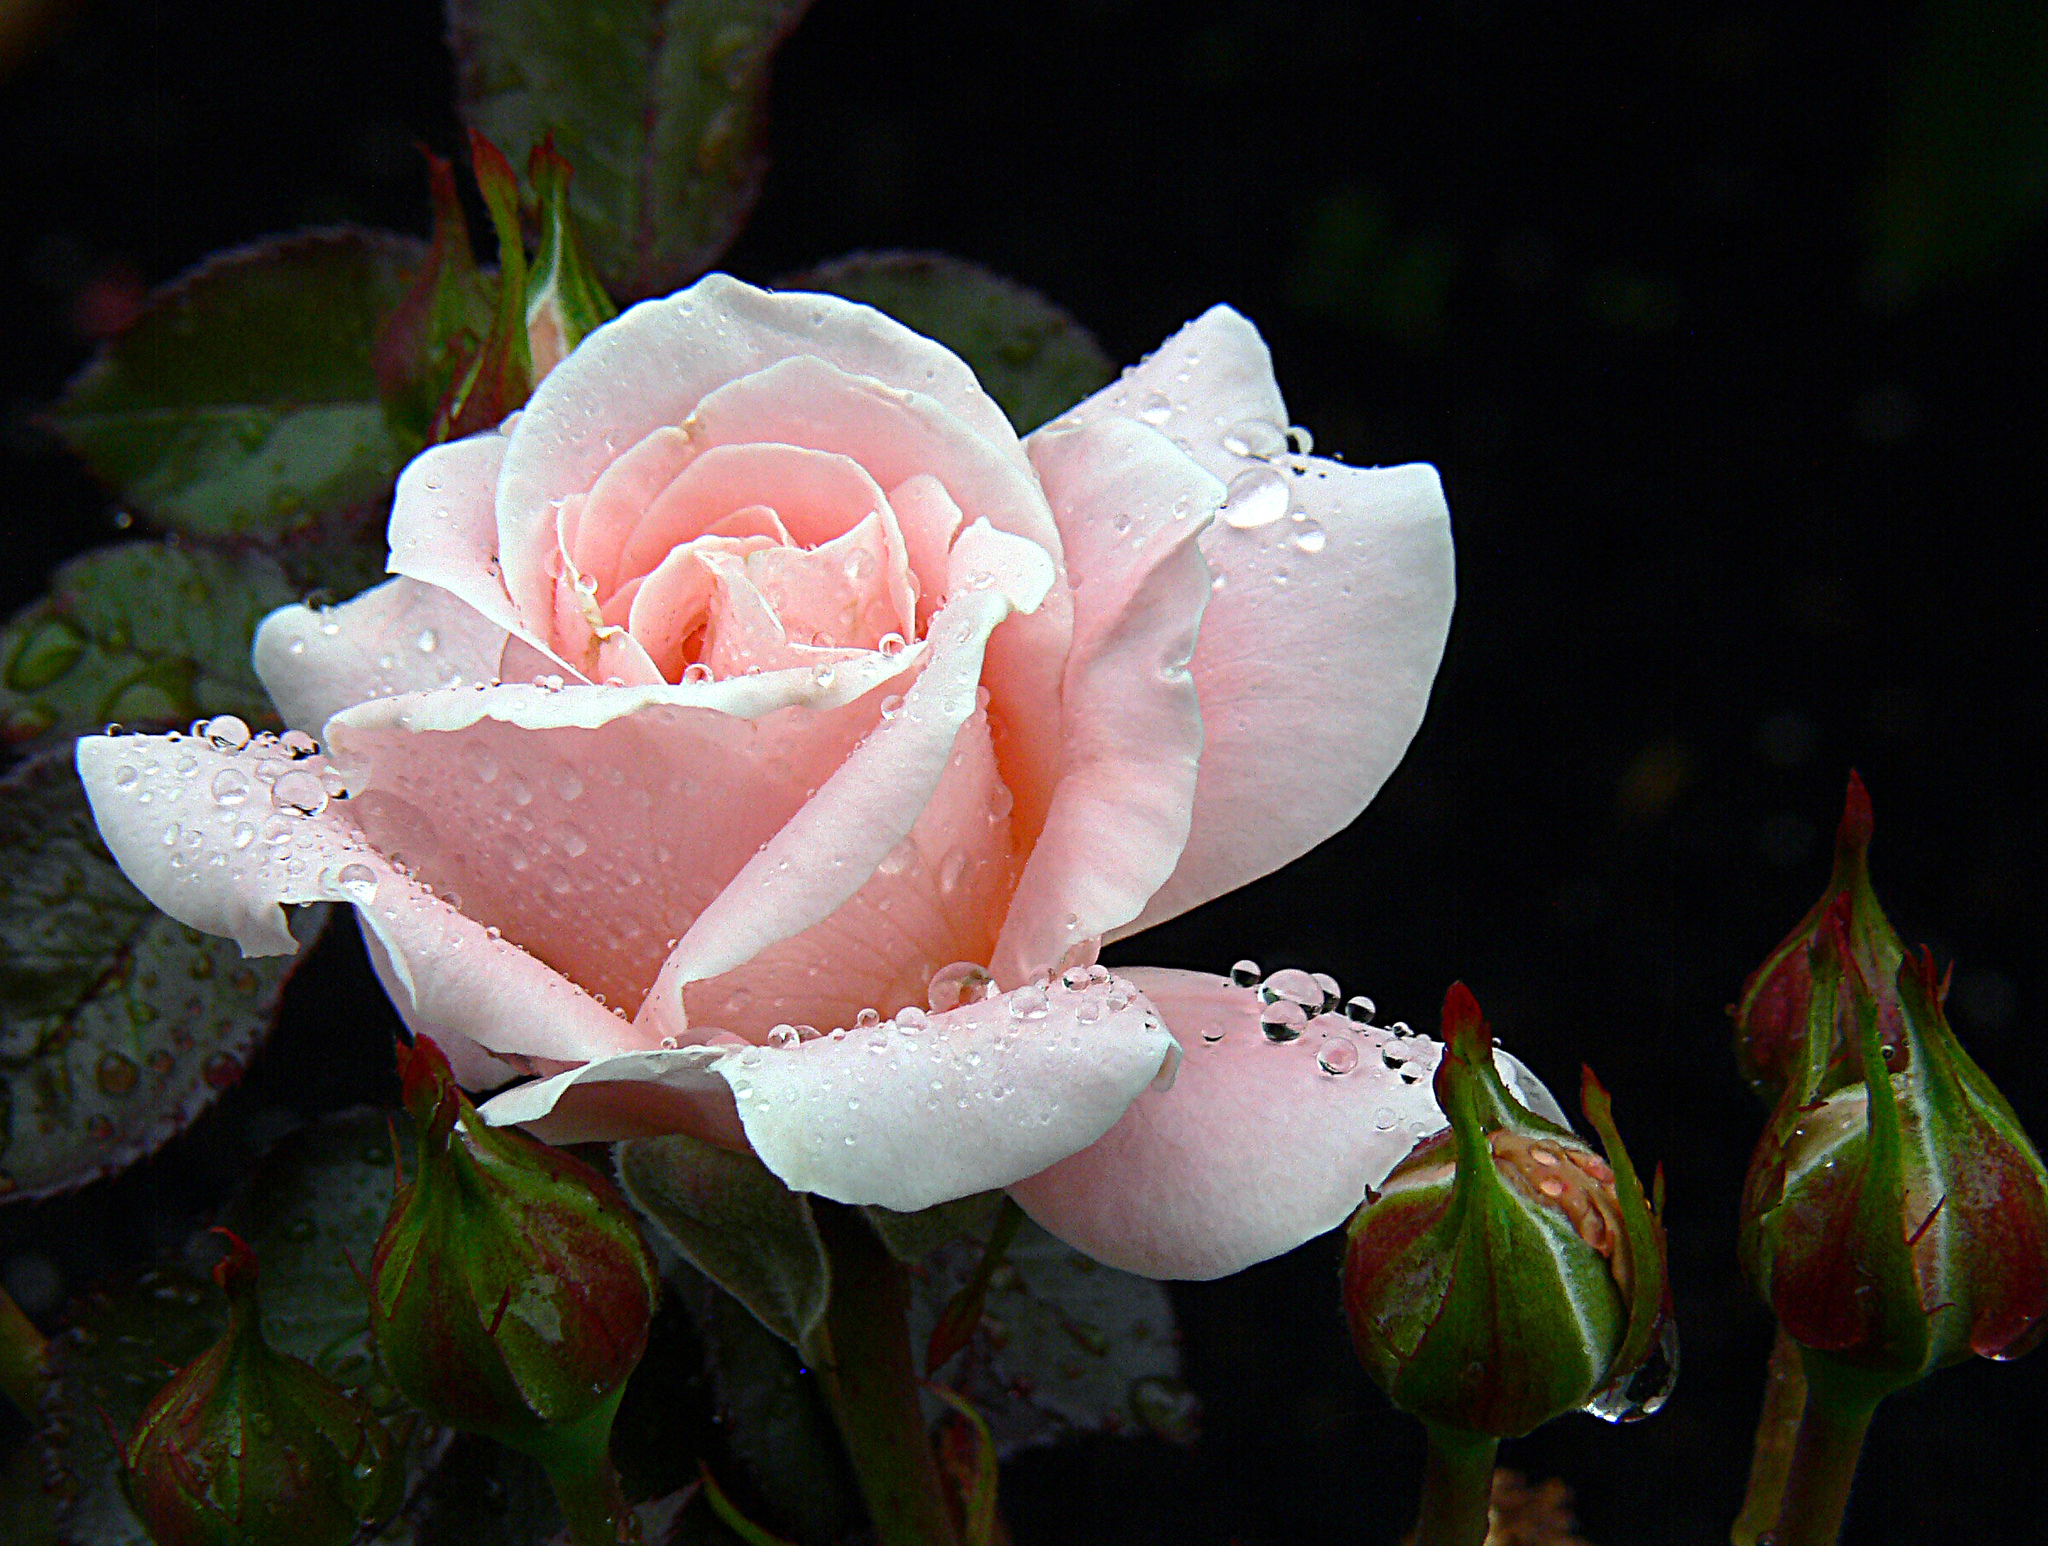
blossom, plant, flower, petal, rose, botany, pink, flora, roses, publicdomain, pinkflowers, gardens, raindropsonflowers, raindropsonroses, pinkrose, macro photography, flowering plant, garden roses, rose family, land plant